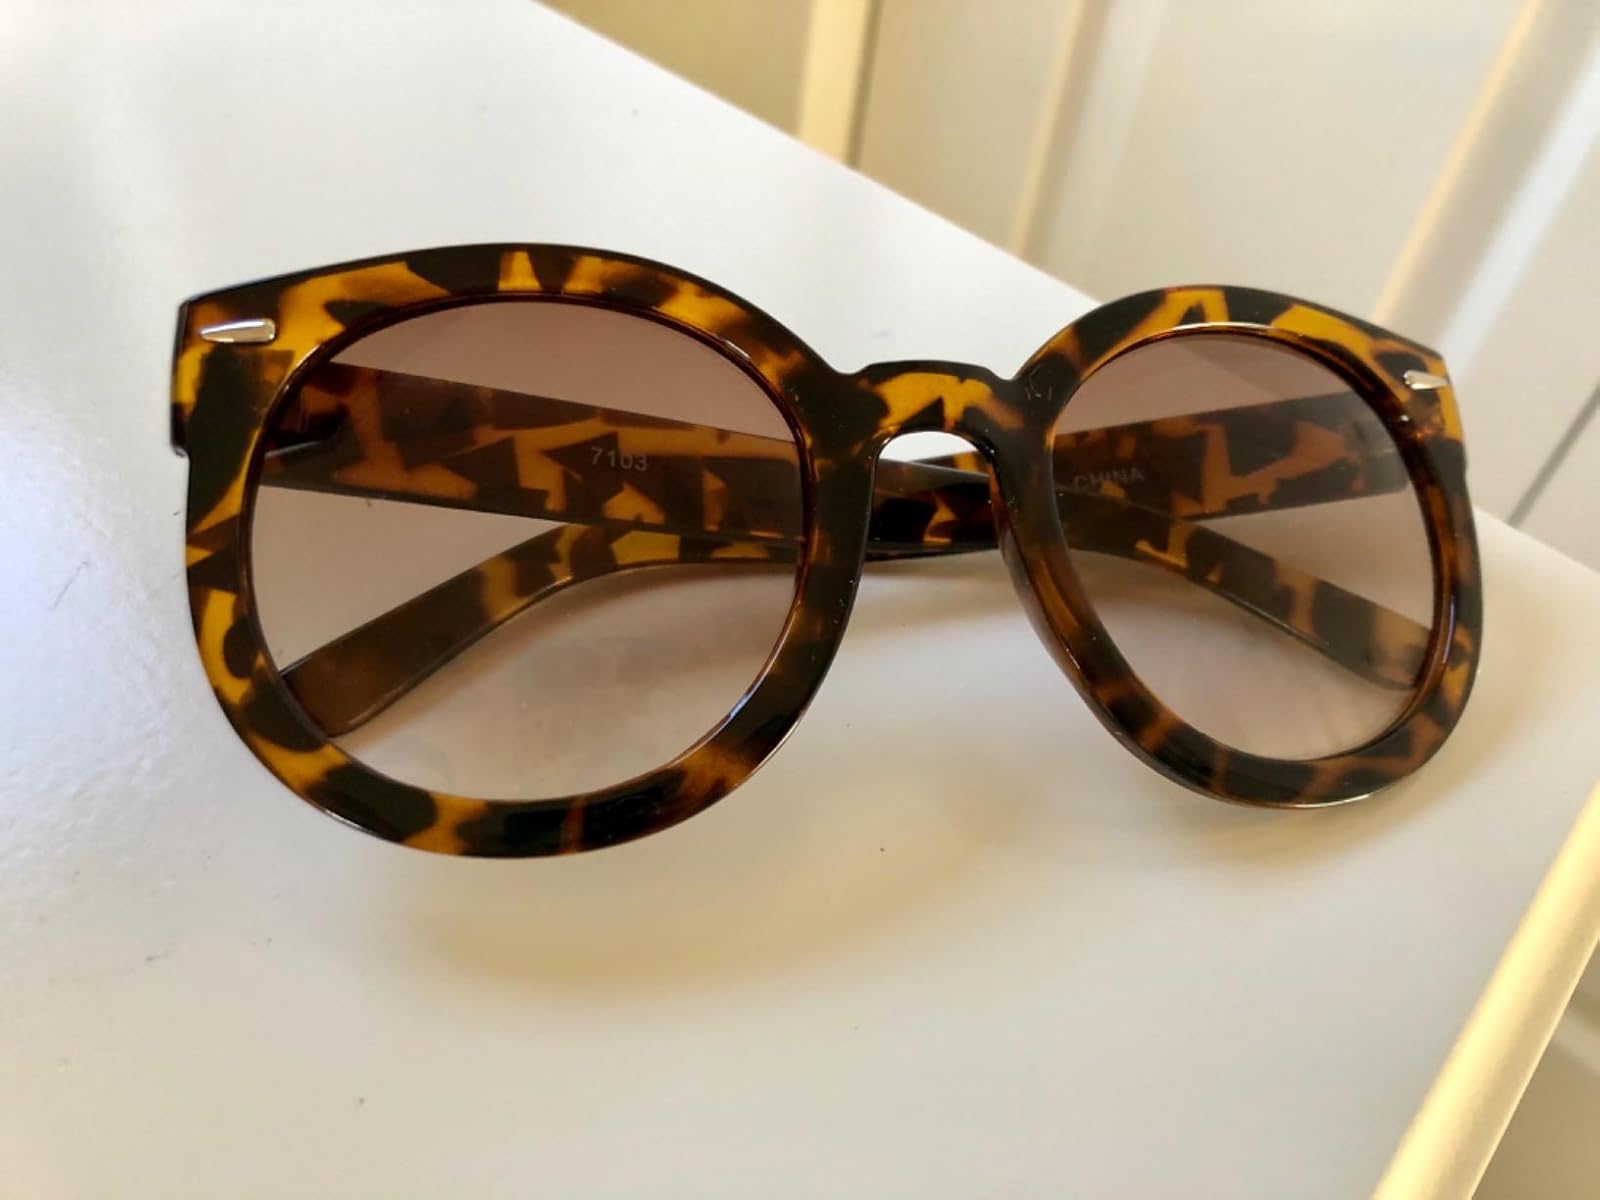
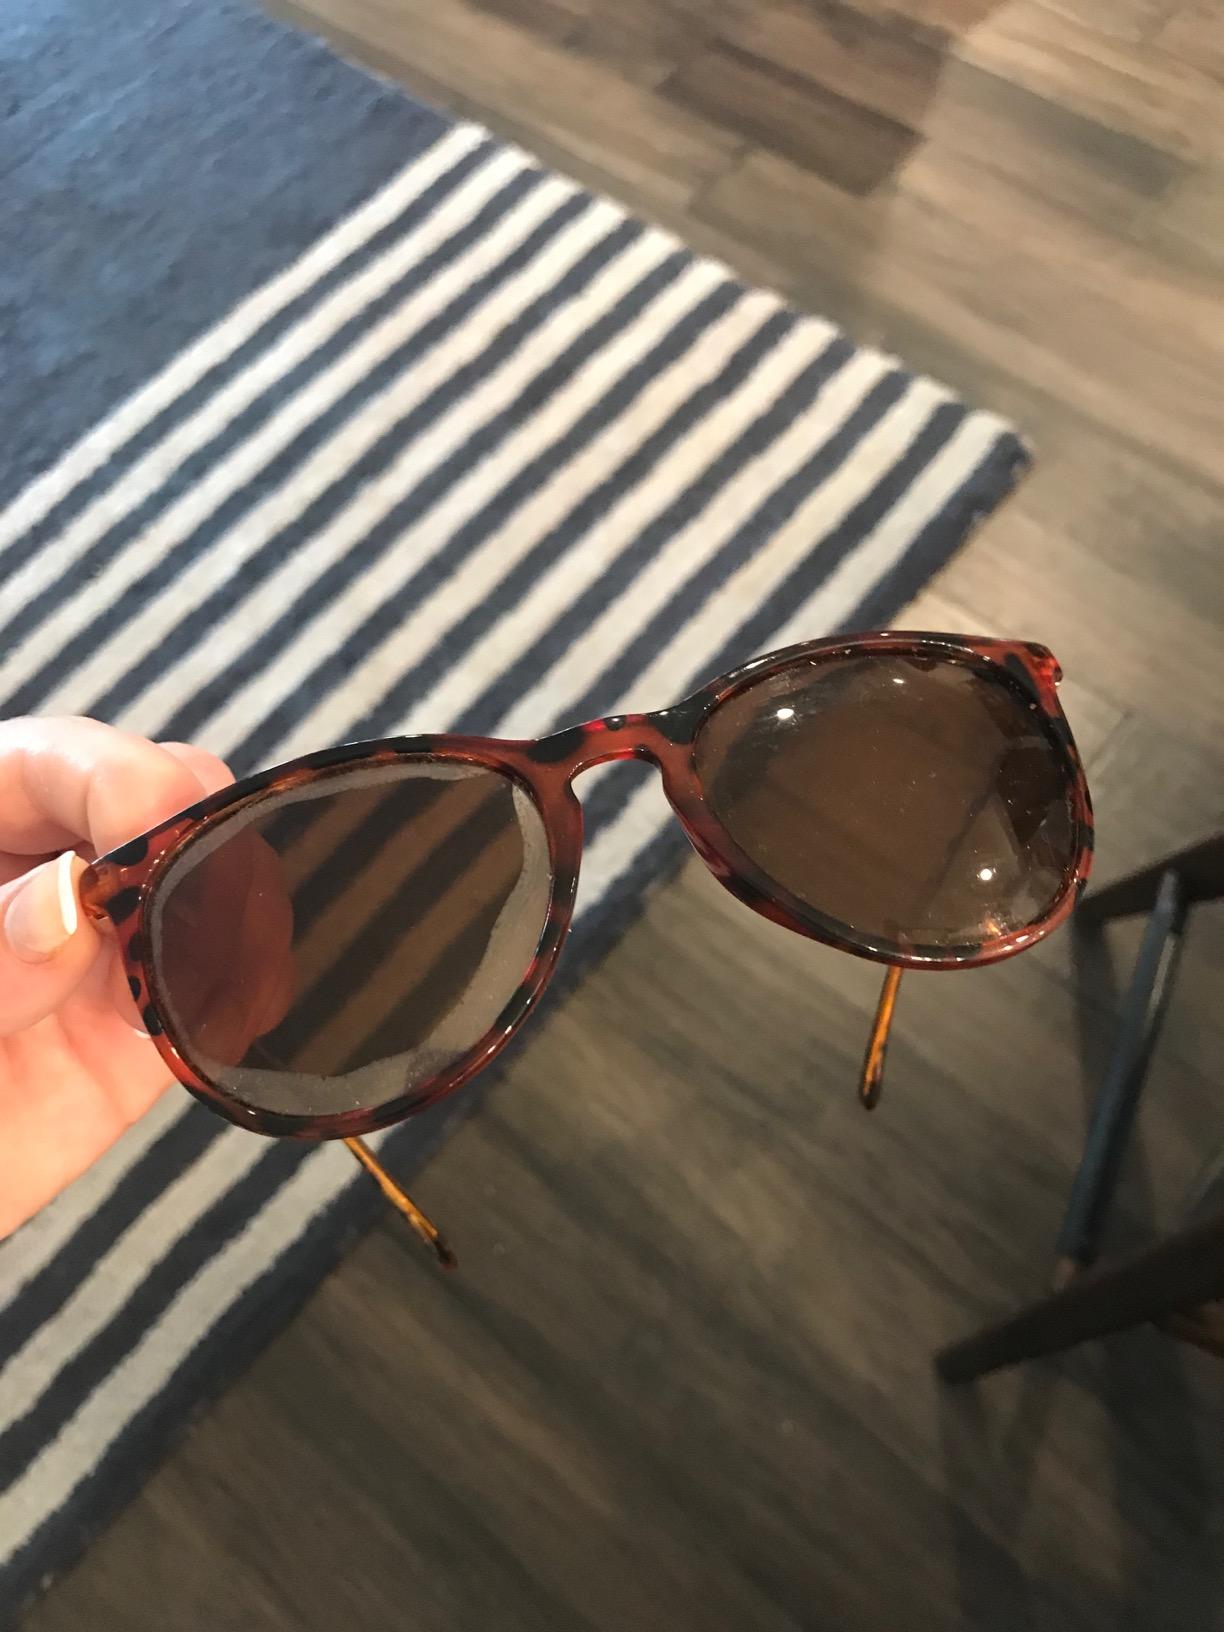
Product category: accessories_sunglasses
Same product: no